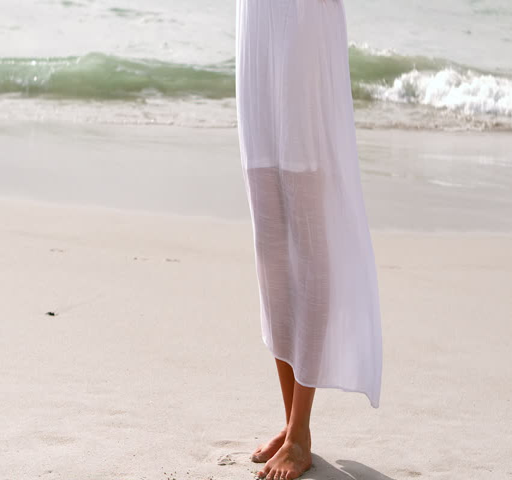
woman in a white dress standing on the beach